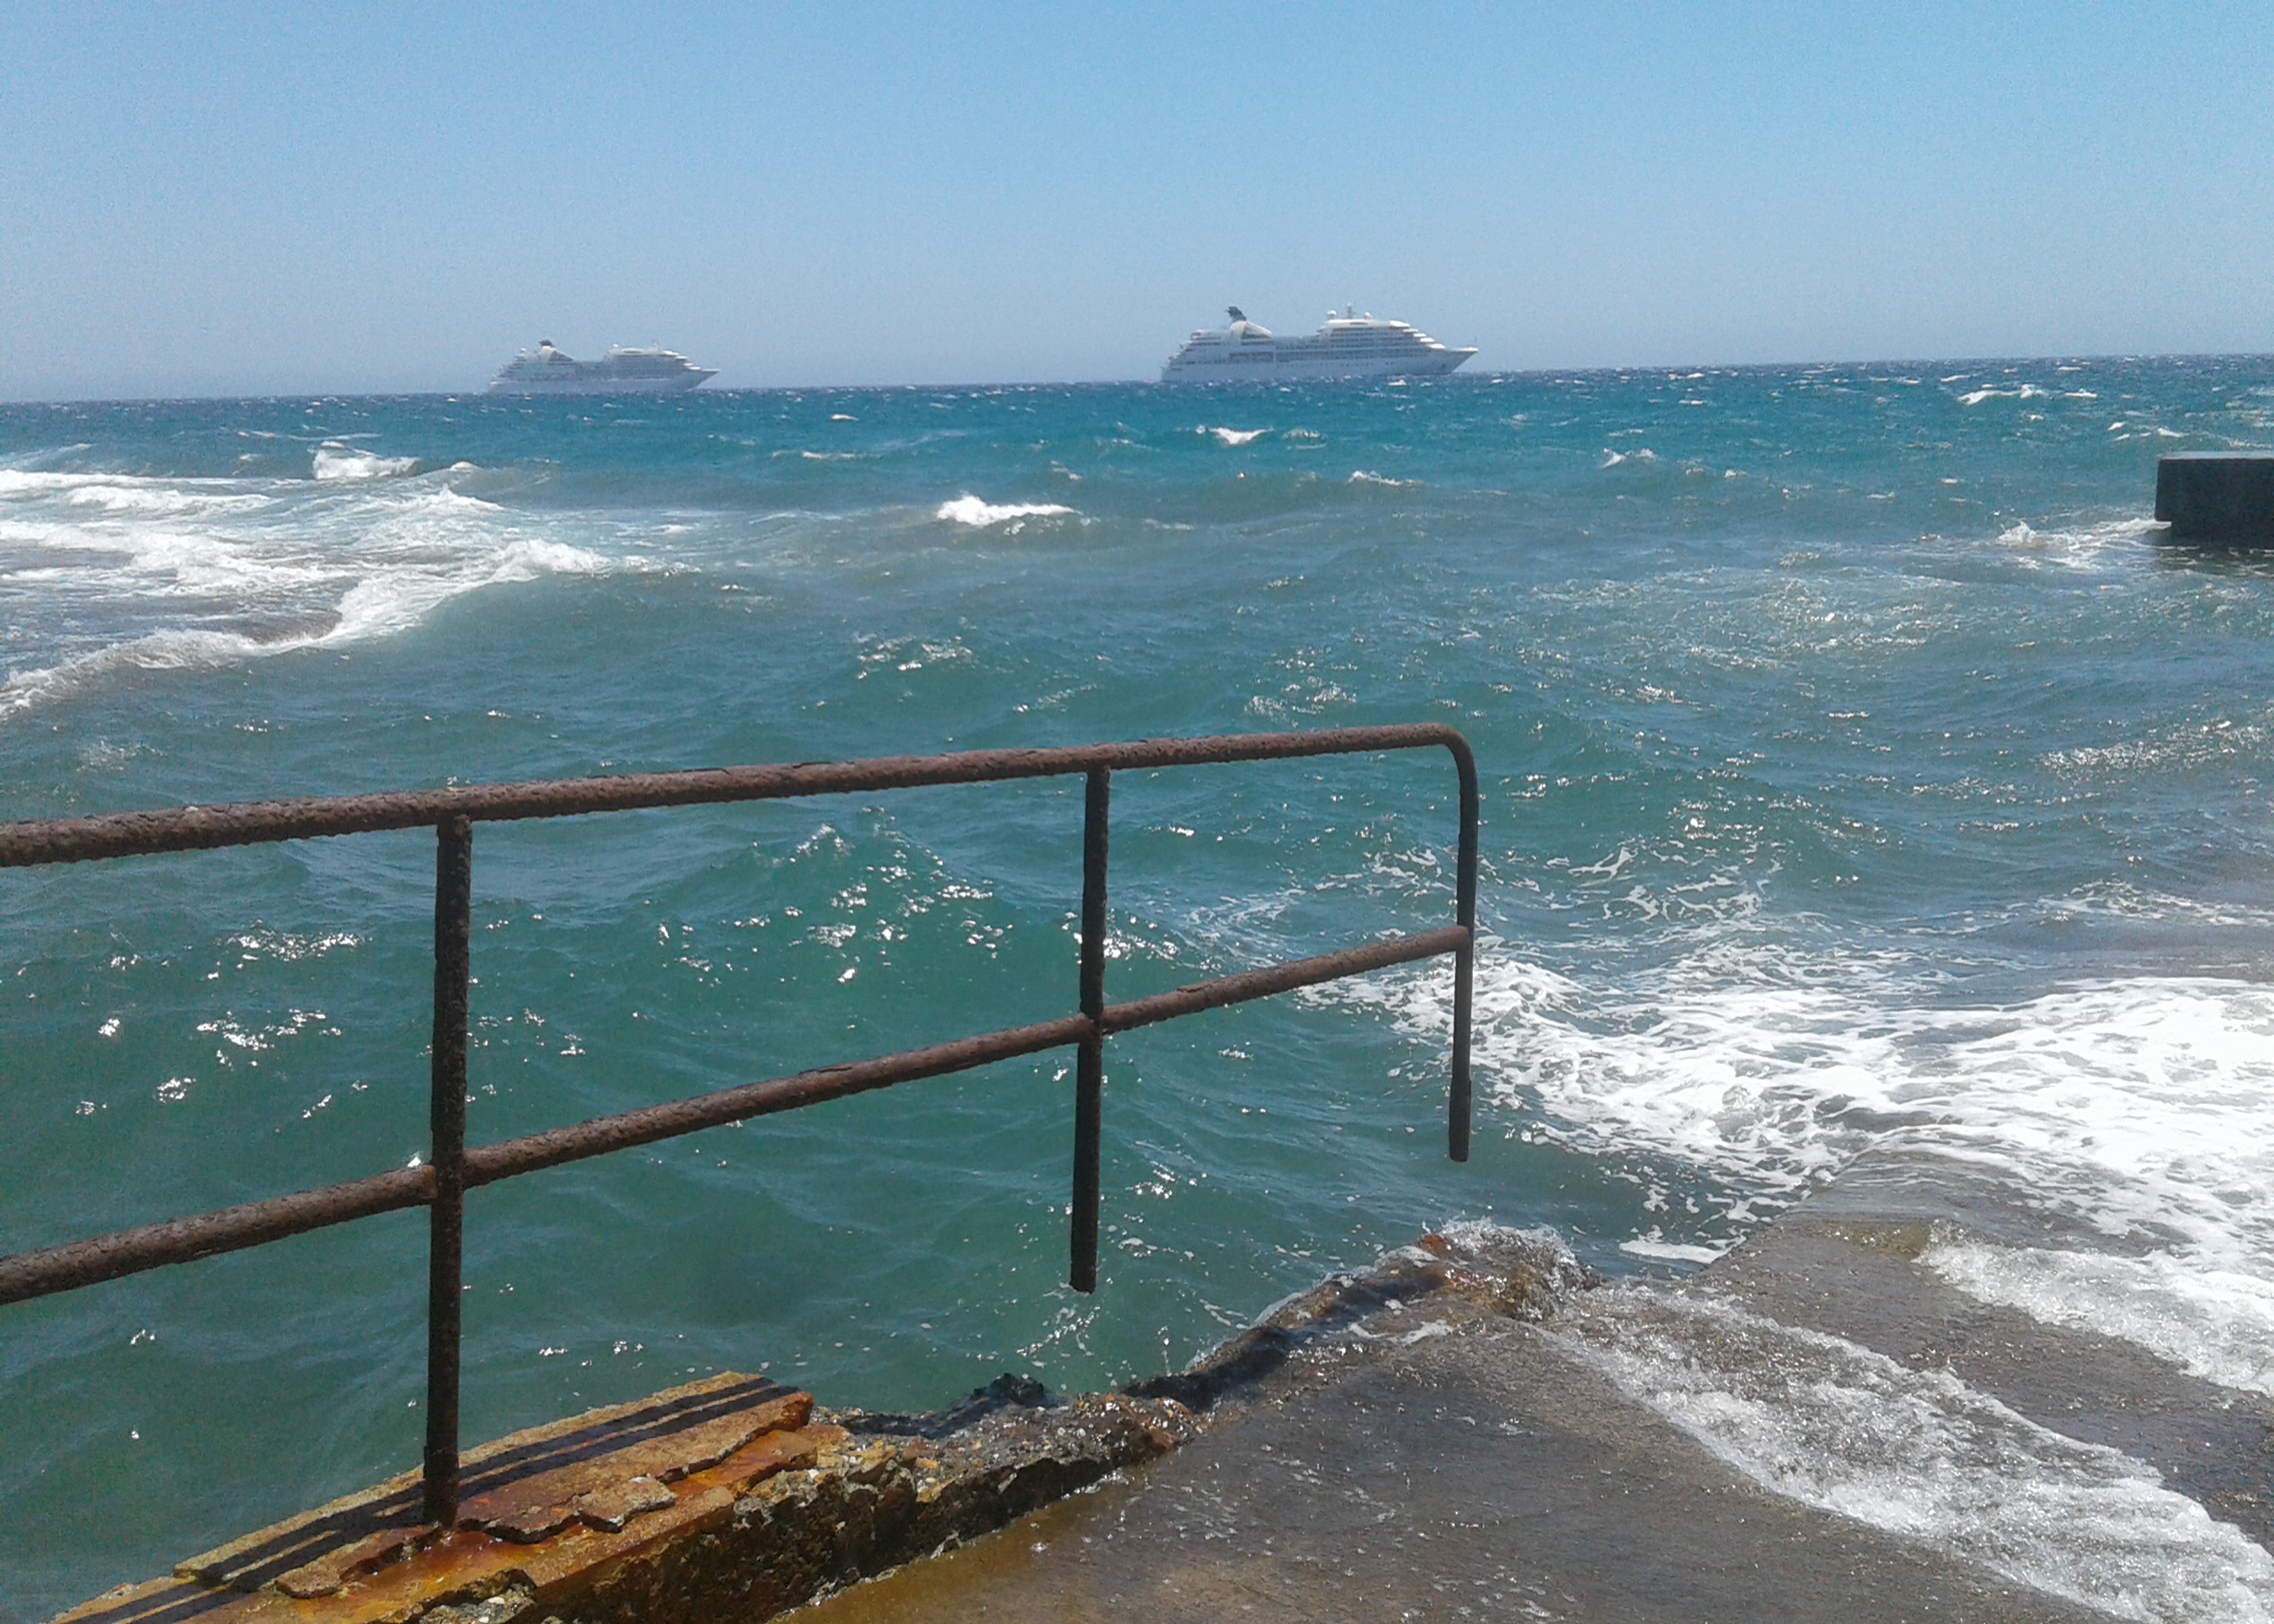
sky, sea, jetty, ramps, railings, rust, waves, wave, water, concrete, metal, boat, water resources, azure, fence, coastal and oceanic landforms, aqua, horizon, cloud, wind wave, wood, waterway, calm, wind, shore, sound, lake, liquid, coast, ocean, rock, beach, tropics, handrail, bay, guard rail, channel, tourism, tide, rectangle, evening, headland, vacation, inlet, landscape